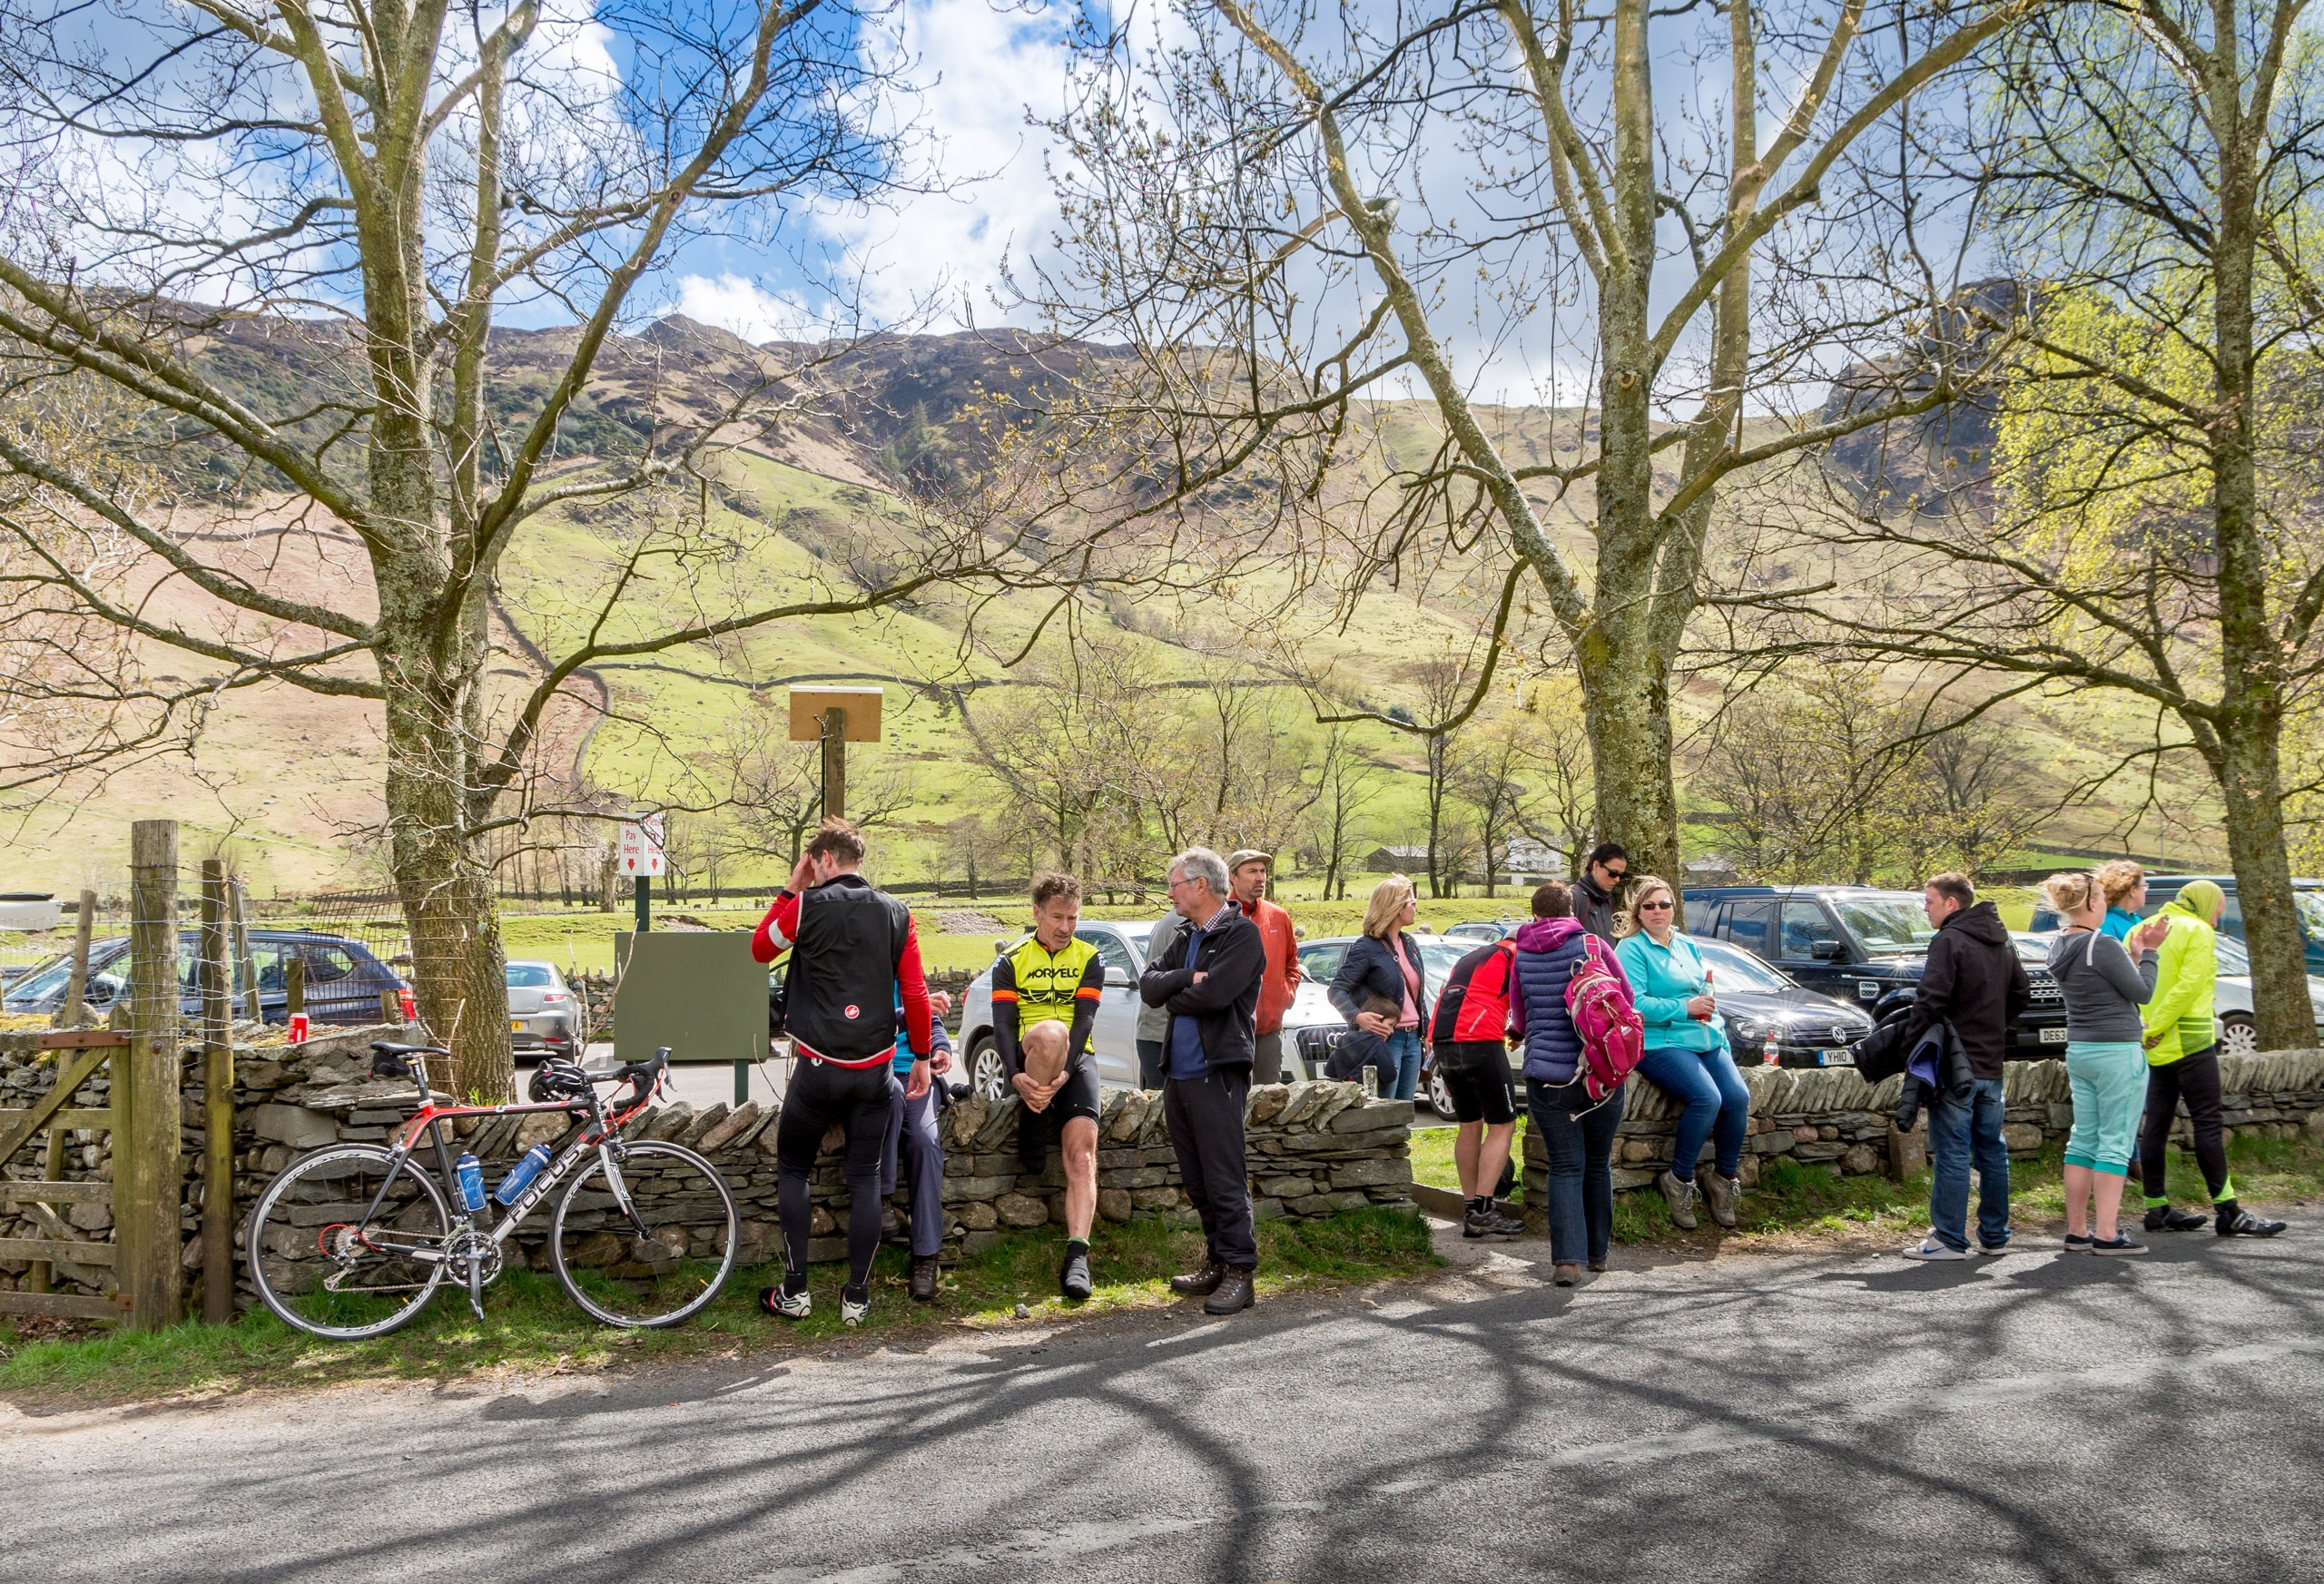
landscape, mountain, people, road, adventure, bicycle, bike, recreation, cyclist, rural, vehicle, cycle, mountain bike, cycling, race, sports, biking, endurance, tours, lake district, outdoor recreation, great langdale, cycle sport, cyclo cross, bicycle racing, endurance sports, duathlon